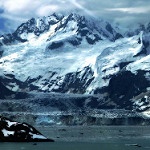
Label: glacier